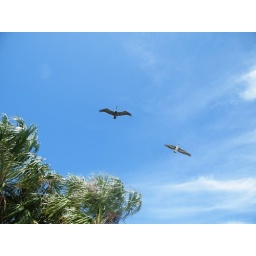
pelicans flying in the blue sky